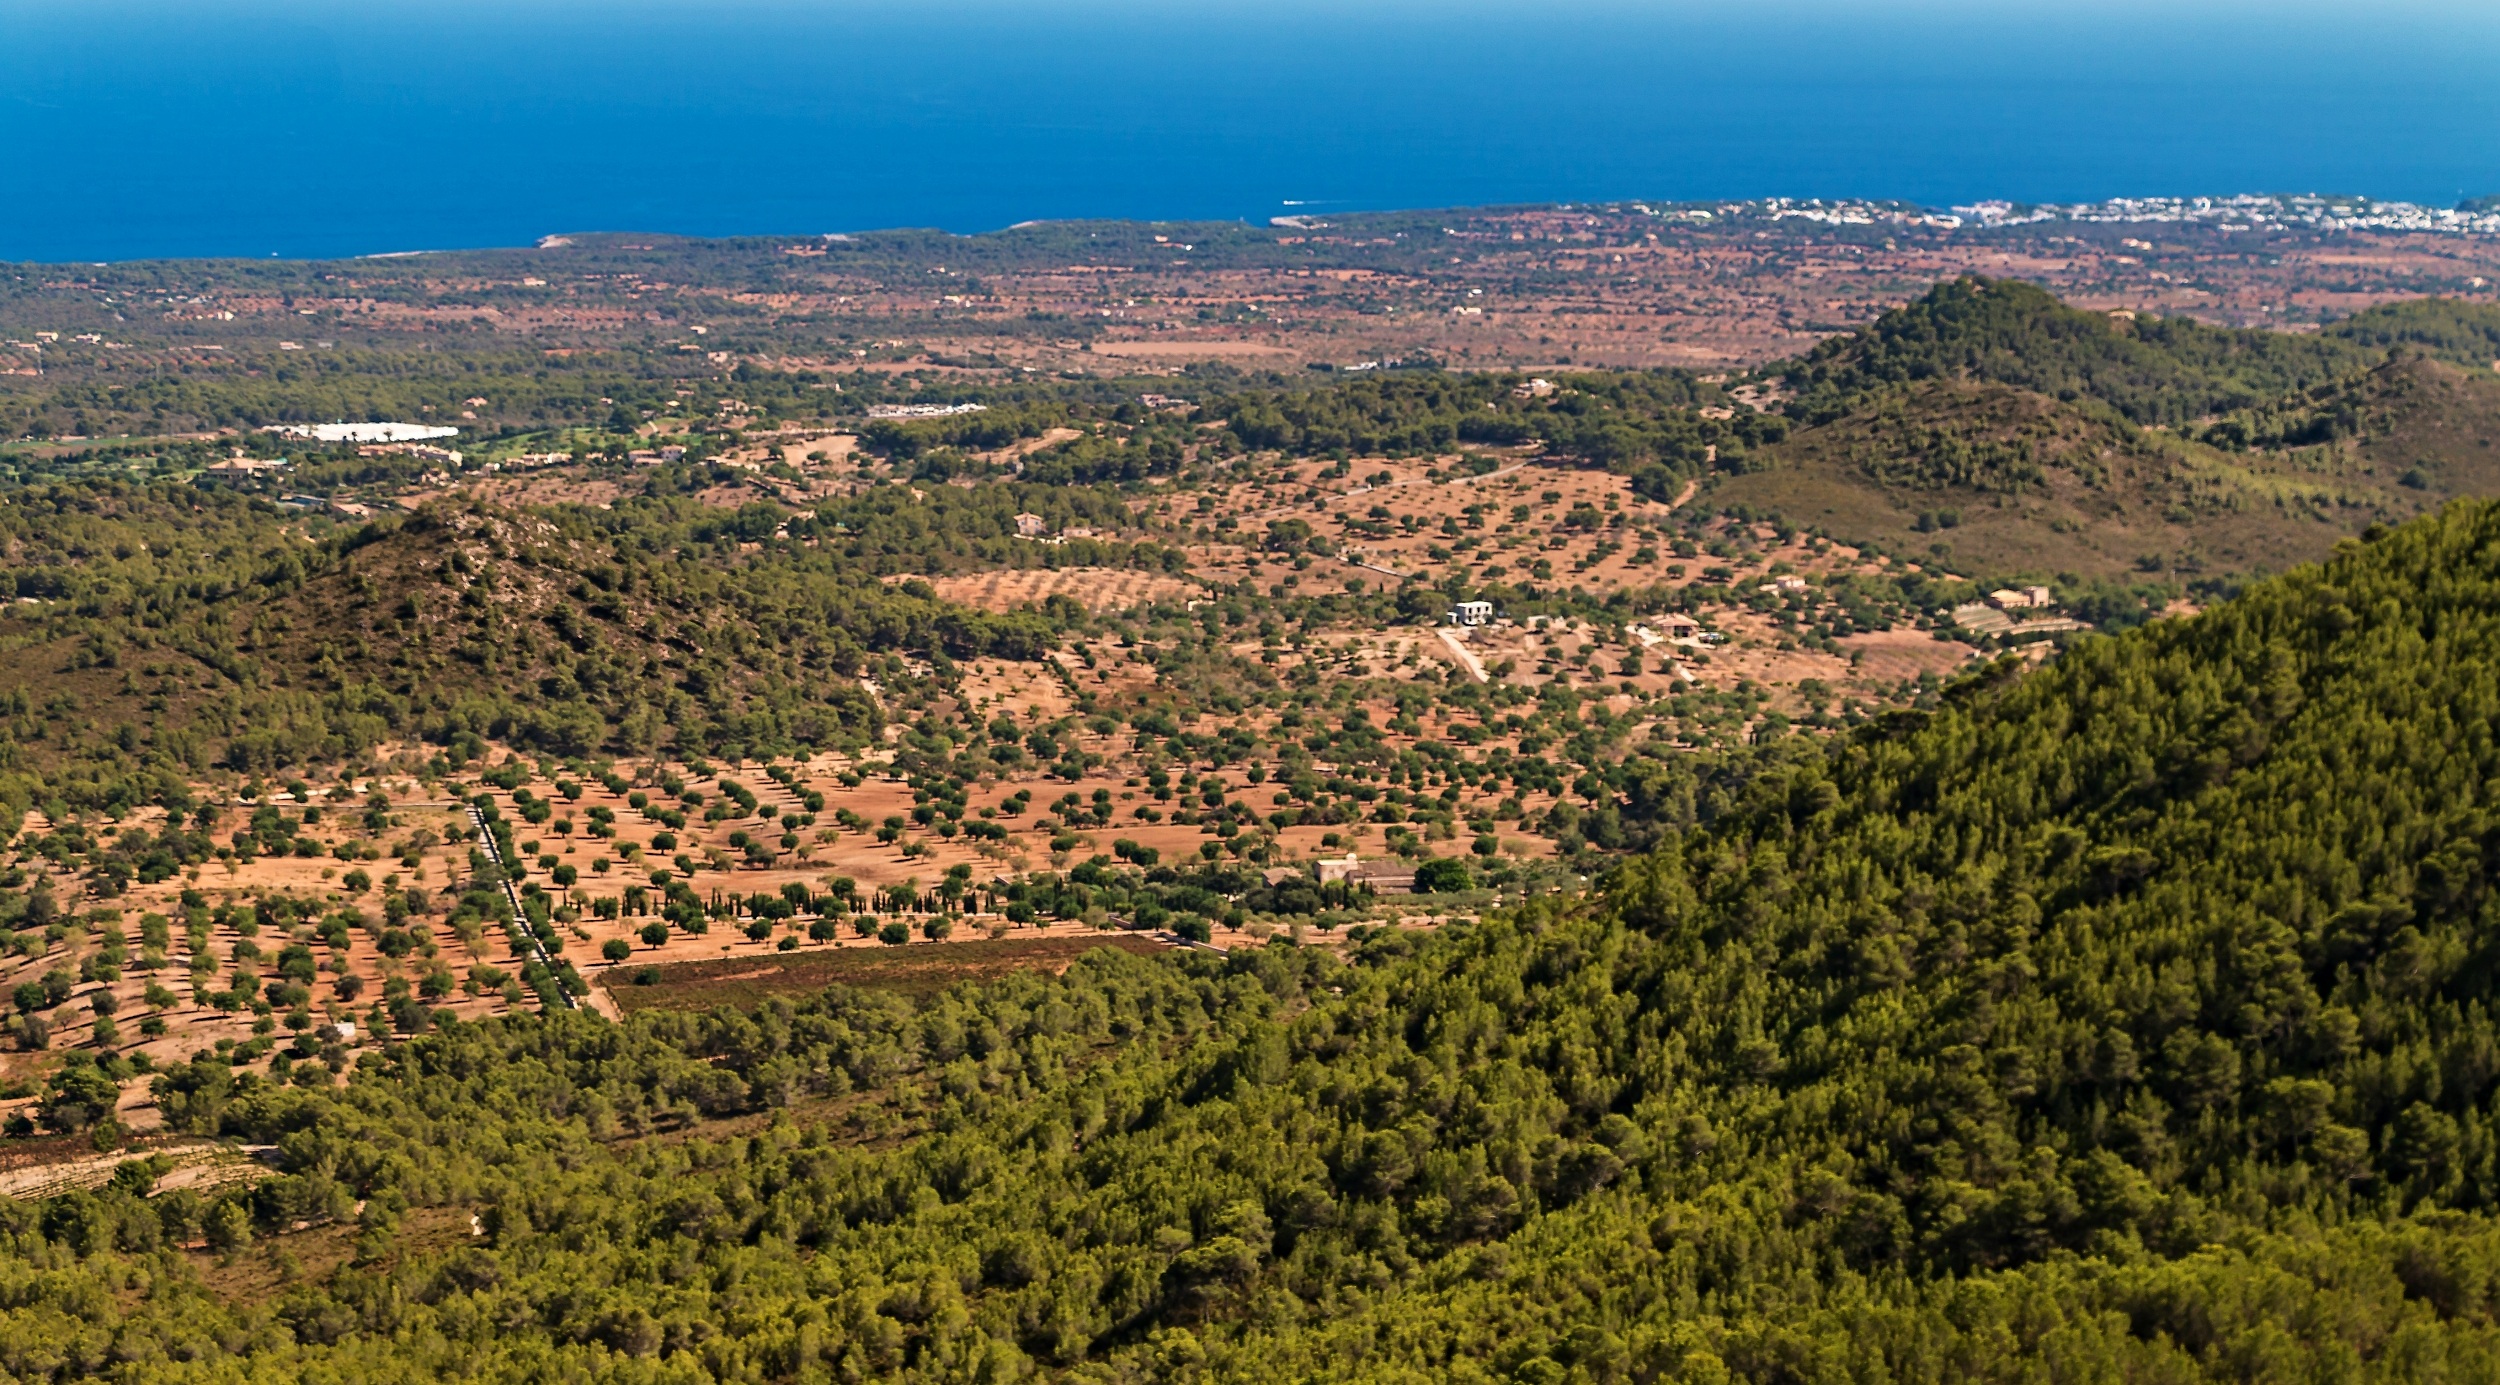
landscape, sea, coast, tree, nature, ocean, horizon, mountain, field, photography, leaf, hill, flower, town, valley, country, cityscape, panorama, village, autumn, agriculture, fields, mountains, forests, plateau, olives, views, majorca, ecosystem, mountainous, rural area, bird's eye view, aerial photography, olive groves, residential area, geographical feature, human settlement, woody plant, mountainous landforms, sanctuary of sant salvador, san salvador majorca, coast of majorca, eastern majorca, east majorca